Joaquim Clotet

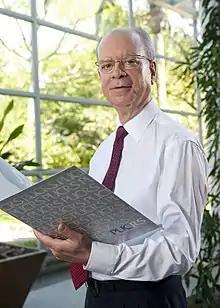
President of PUCRS

Joaquim Clotet Martí (Mataró, Spain, March 16, 1946) holds a doctorate in Philosophy and Letters, with outstanding work in the area of Ethics and Bioethics. Since 2004, he has been the President of the Pontifícia Universidade Católica do Rio Grande do Sul (PUCRS), Porto Alegre, Brazil.